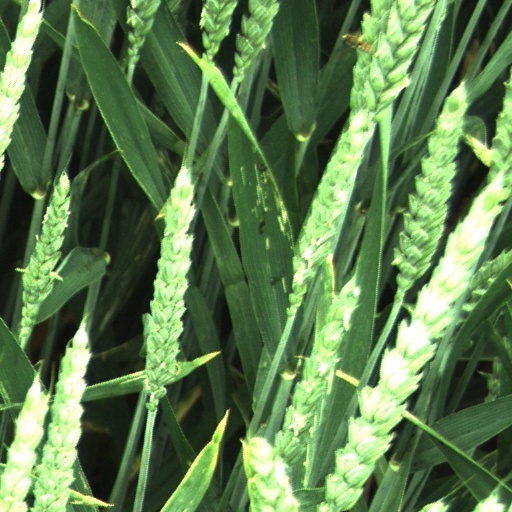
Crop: wheat